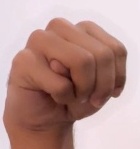
ASL sign: M